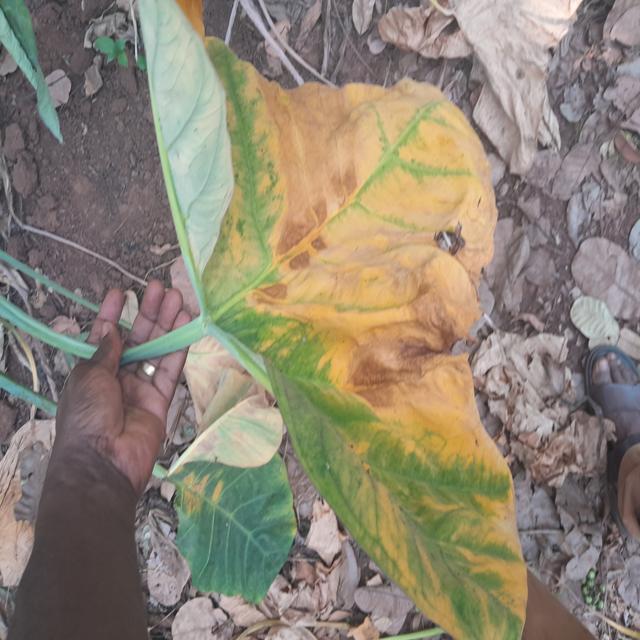
Label: Mid_Blight